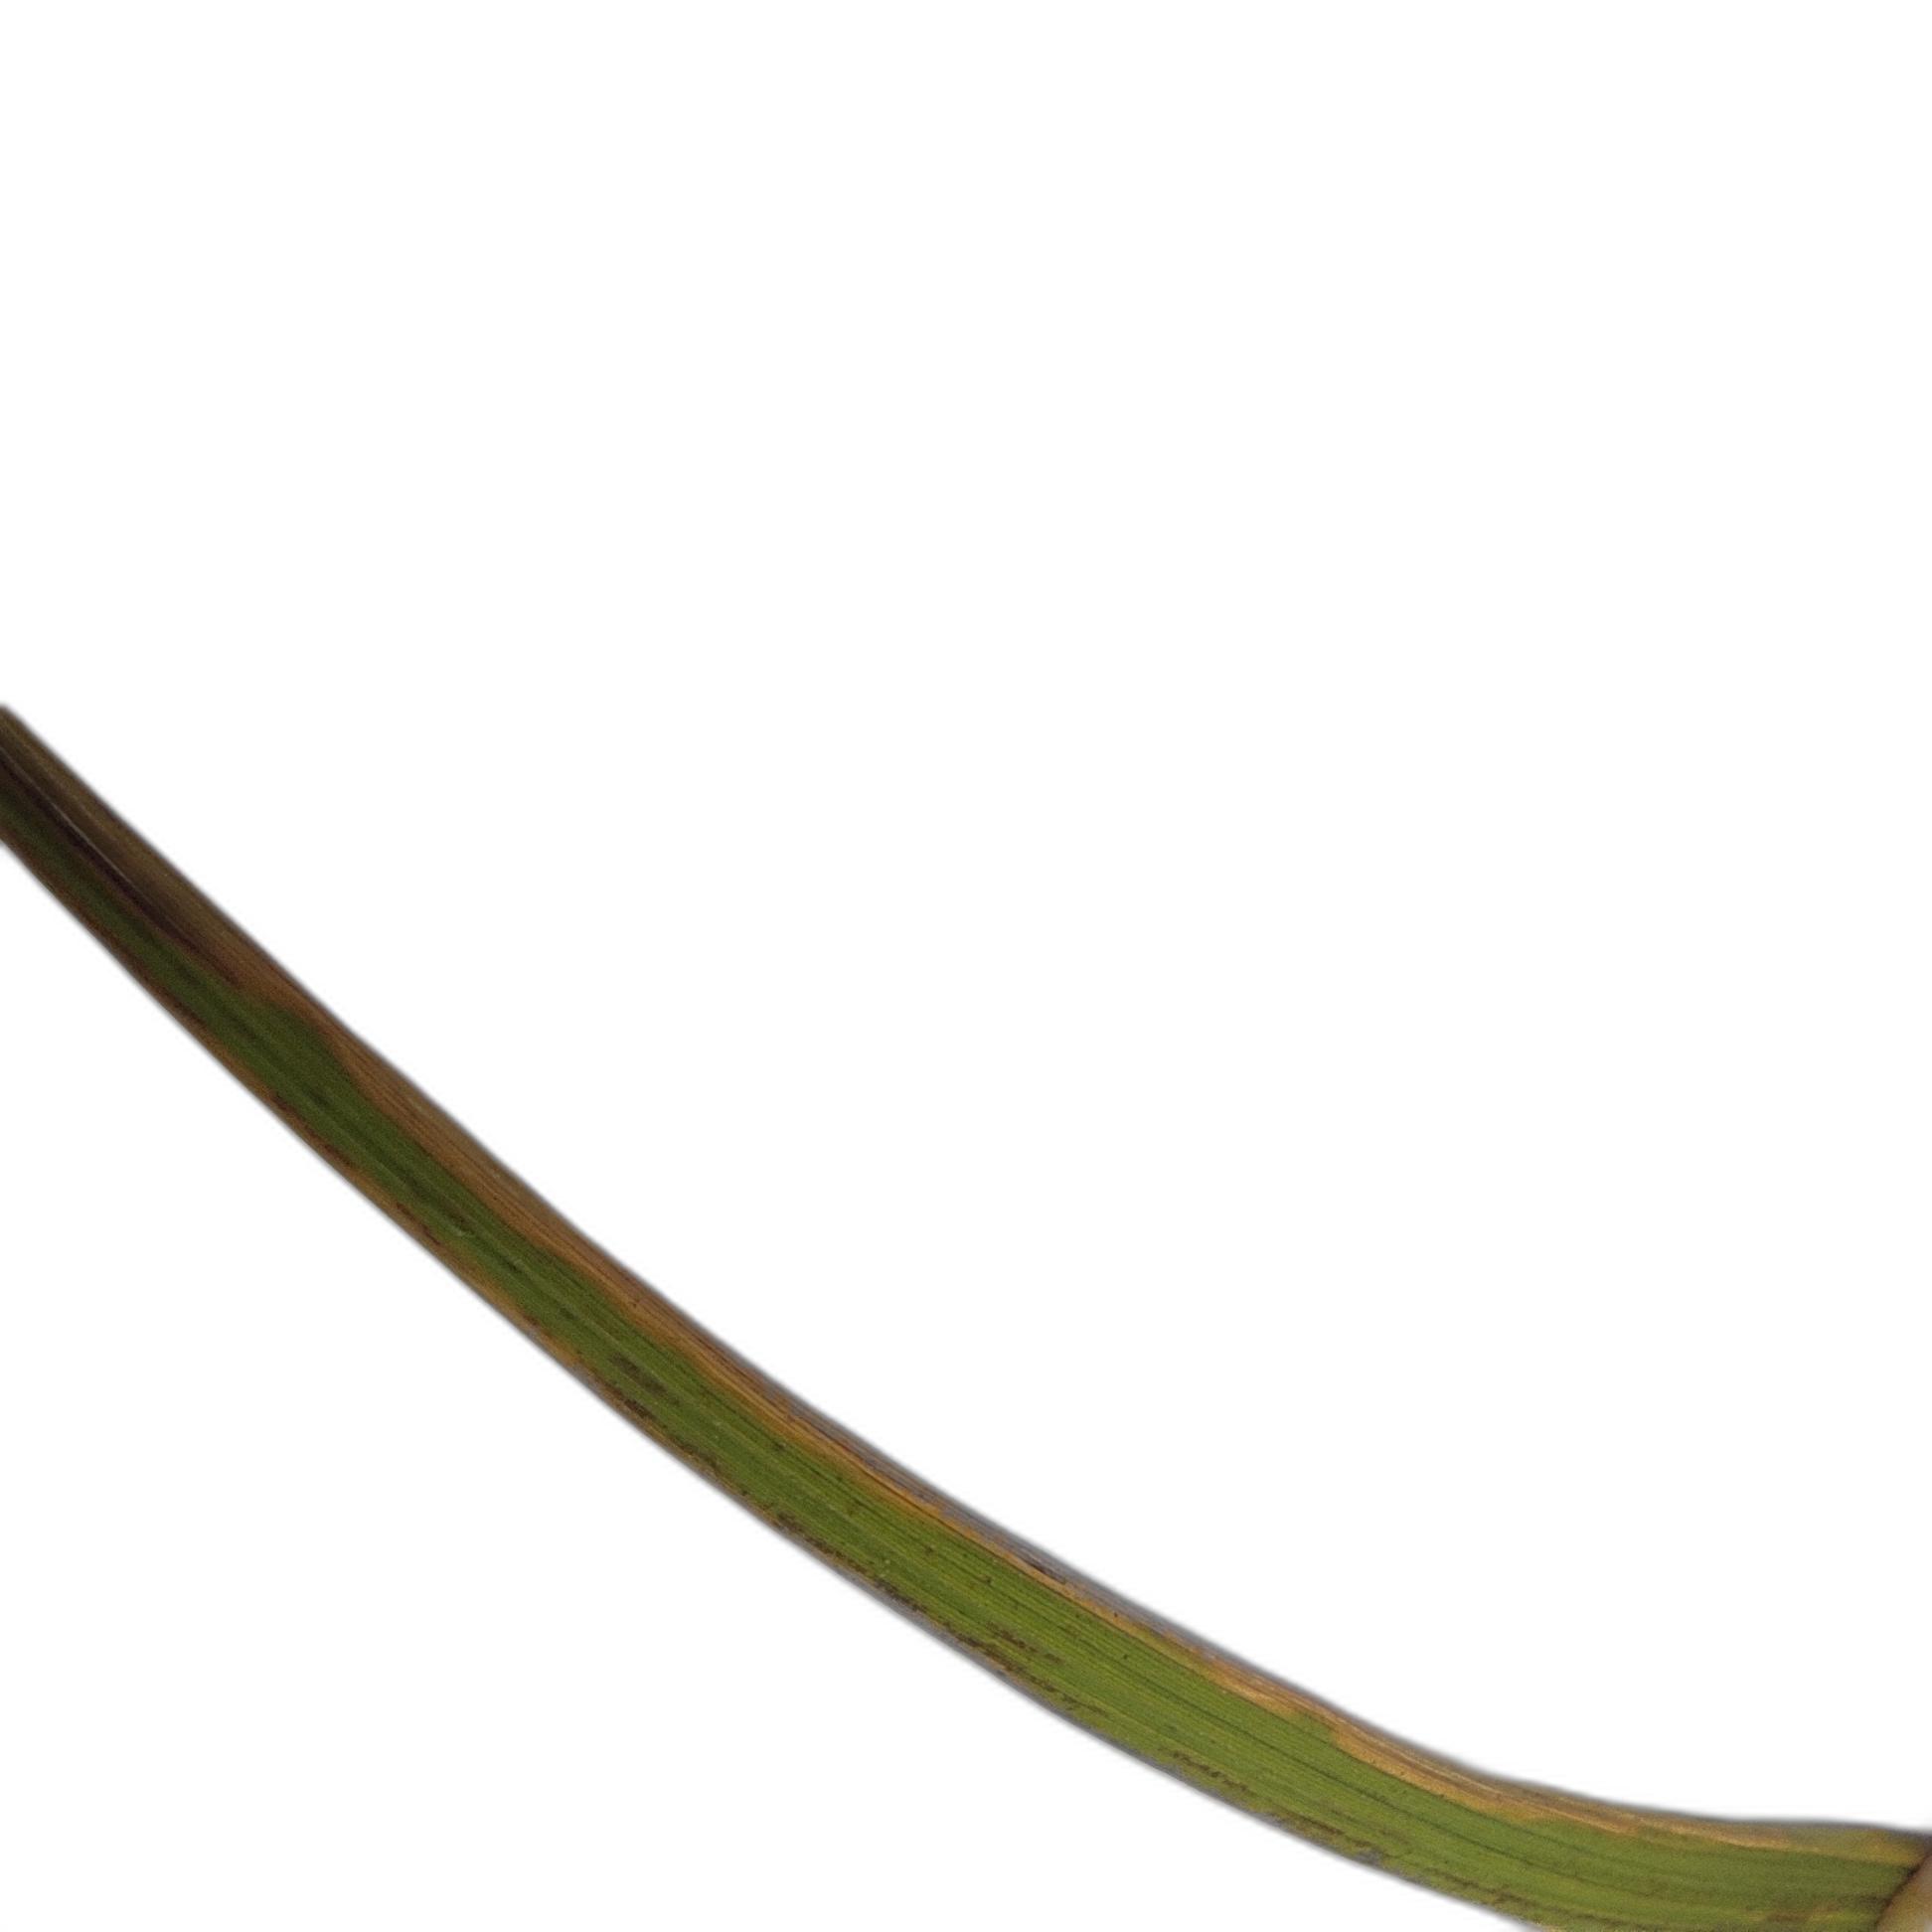
Label: Leaf Scald